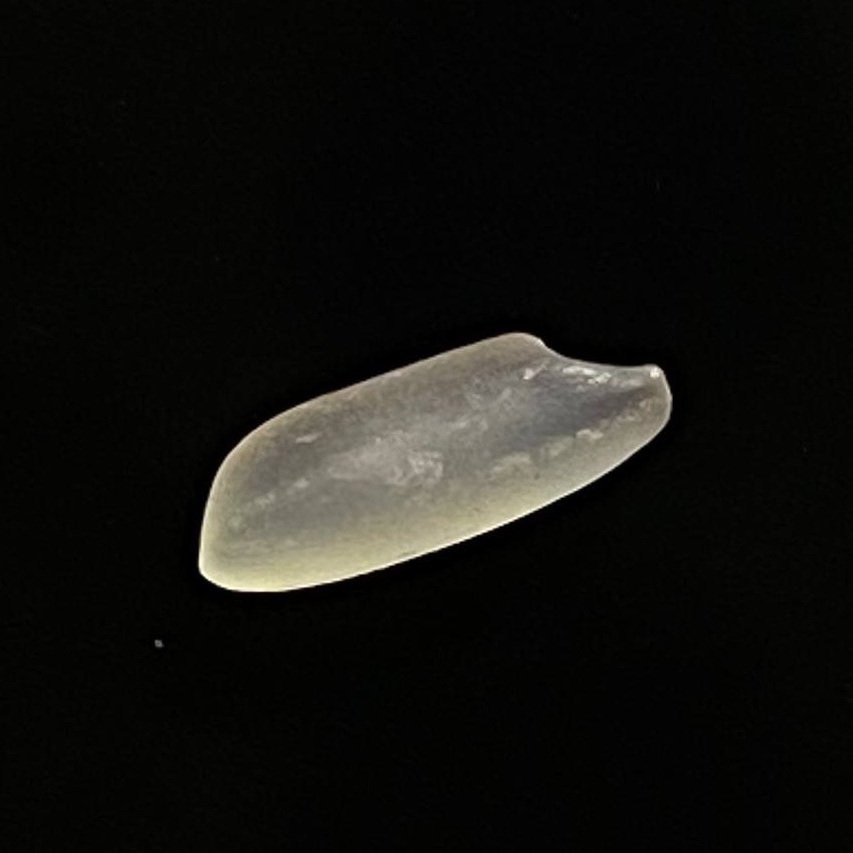
Rice variety: Subol_Lota